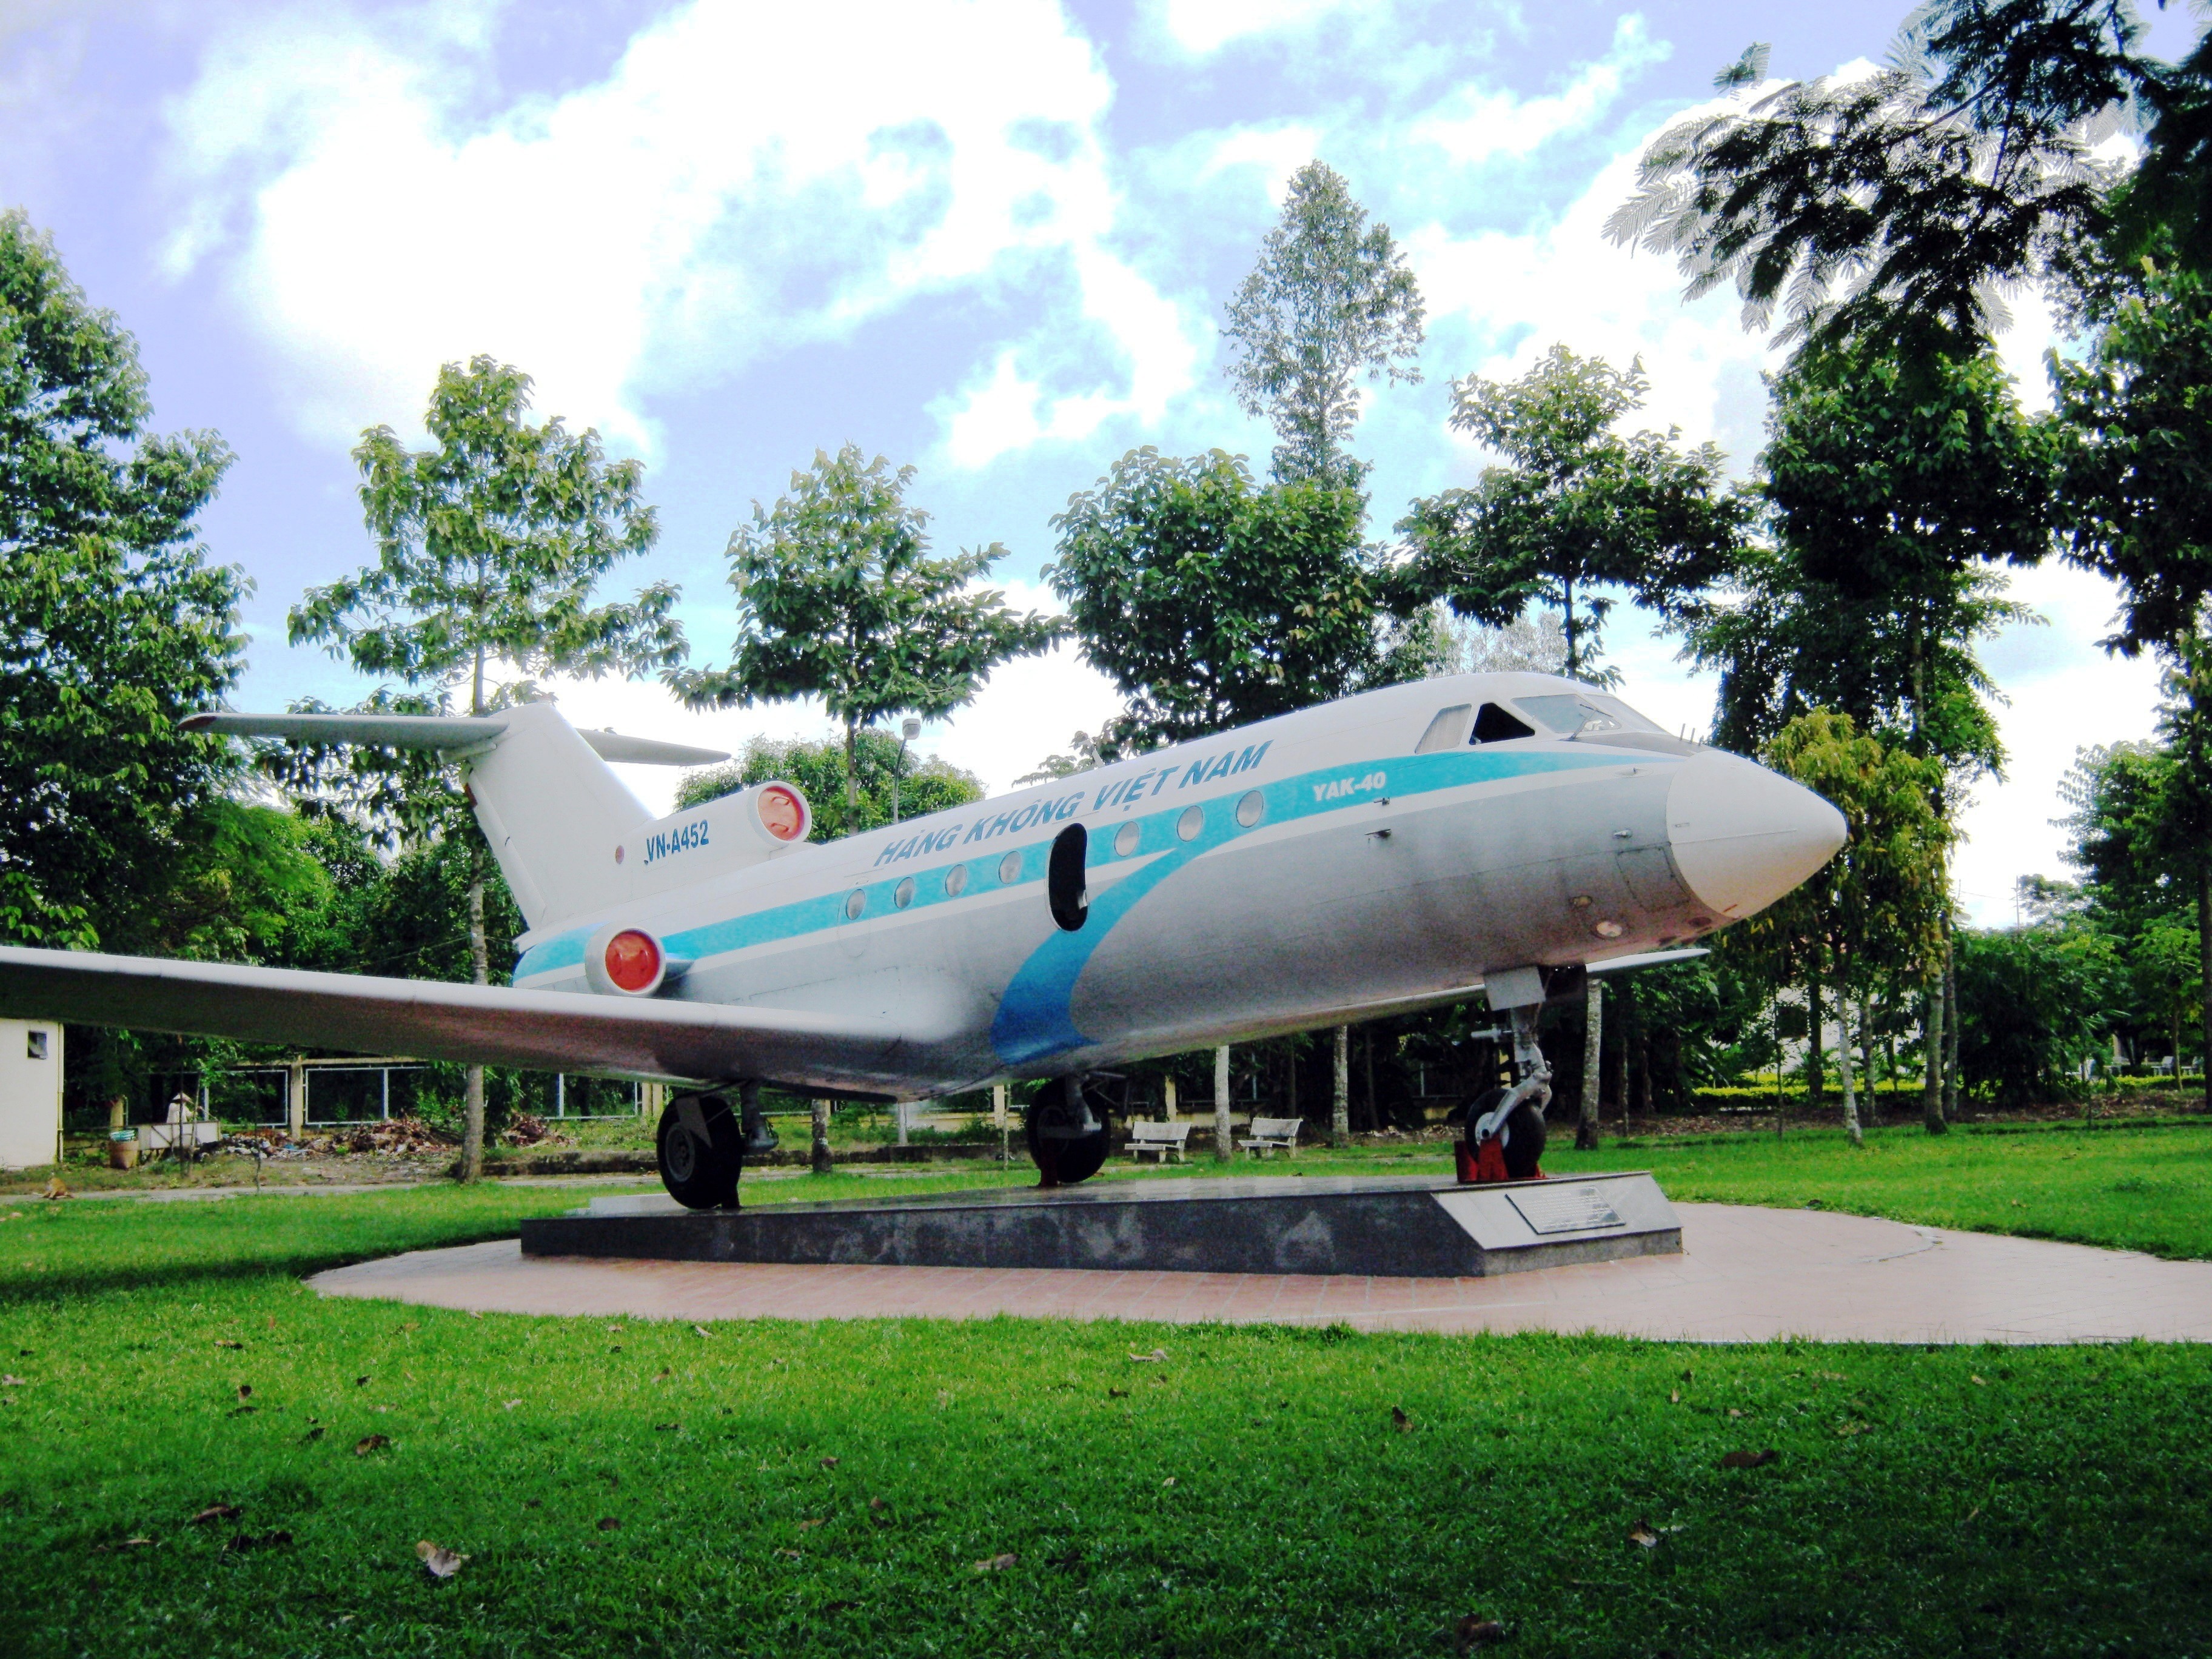
user: text: Chiếc máy bay trong hình có màu sắc chủ đạo là gì?
assistant: text: Màu trắng và xanh lam.

user: text: Tên loại máy bay được trưng bày trong hình là gì?
assistant: text: YAK-40.

user: text: Chiếc máy bay này mang dòng chữ "HÀNG KHÔNG VIỆT NAM", cho biết nó từng thuộc về hãng hàng không nào?
assistant: text: Vietnam Airlines (Hãng hàng không Quốc gia Việt Nam).